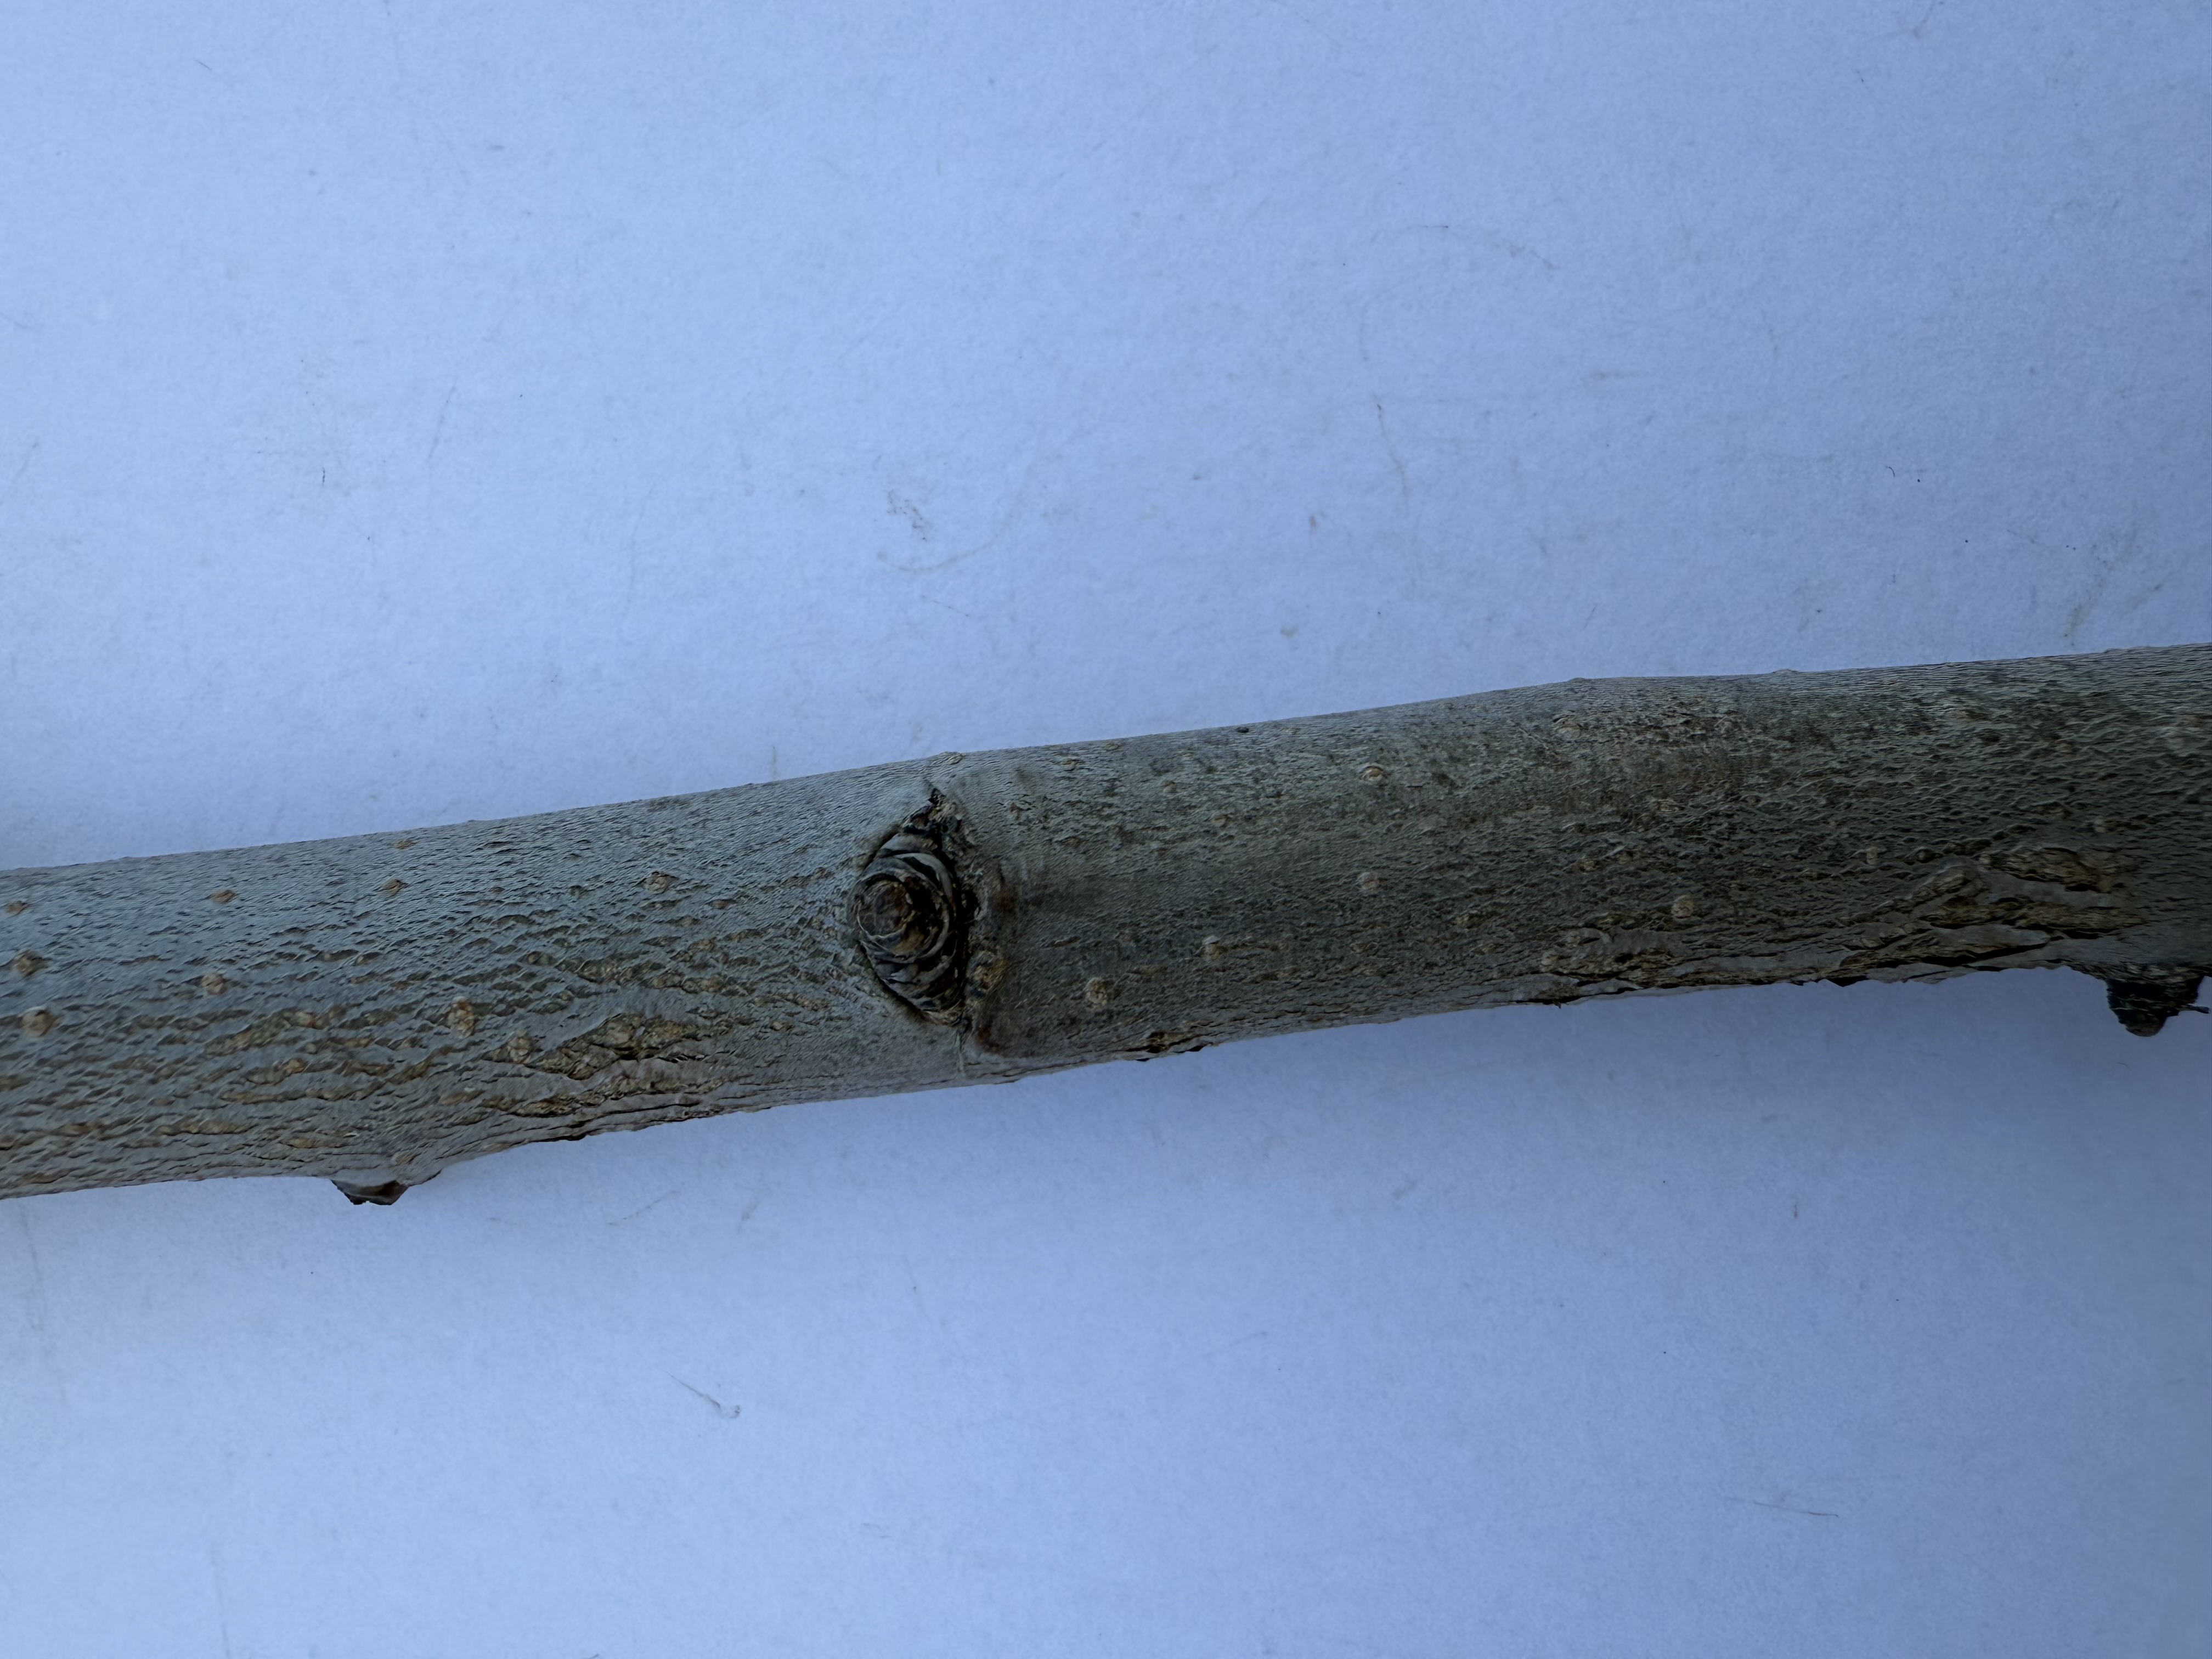
Variety: Margarita Marilla Pear